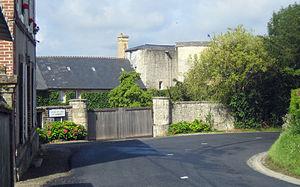
Château de Bonneville-sur-Touques (Calvados, Normandie, France).
Le château de Bonneville-sur-Touques est une demeure historique située à Bonneville-sur-Touques dans le Calvados en France.
Bonneville-sur-Touques est une commune française située dans le département du Calvados en région Normandie.